Tour de Timor

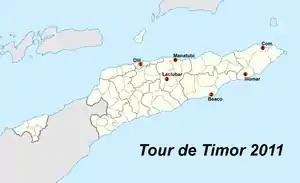
Tour de Timor 2011

The 2011 Tour de Timor was held from 11 to 16 September and ran under the theme "Peace Begins With Me." 350 riders in total took part in the race, and about 80 of them were natives of East Timor. The course lasted 6 days and covered approximately 500 km. The total prize money increased to 100,000 U.S. dollars, of which $10,000 each went to the male and female winners.